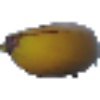
Label: Banana 1